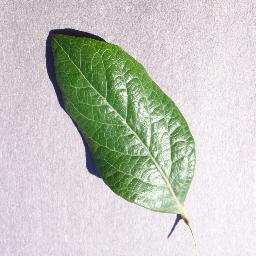
Label: Blueberry___healthy